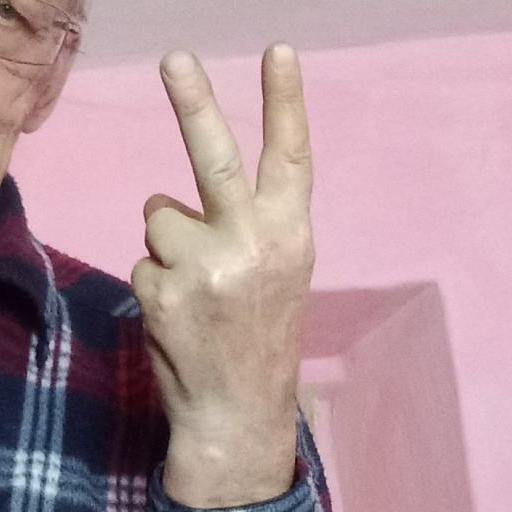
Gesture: peace_inverted